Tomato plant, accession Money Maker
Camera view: tilt-top (135 deg); turntable rotation: 240 degrees
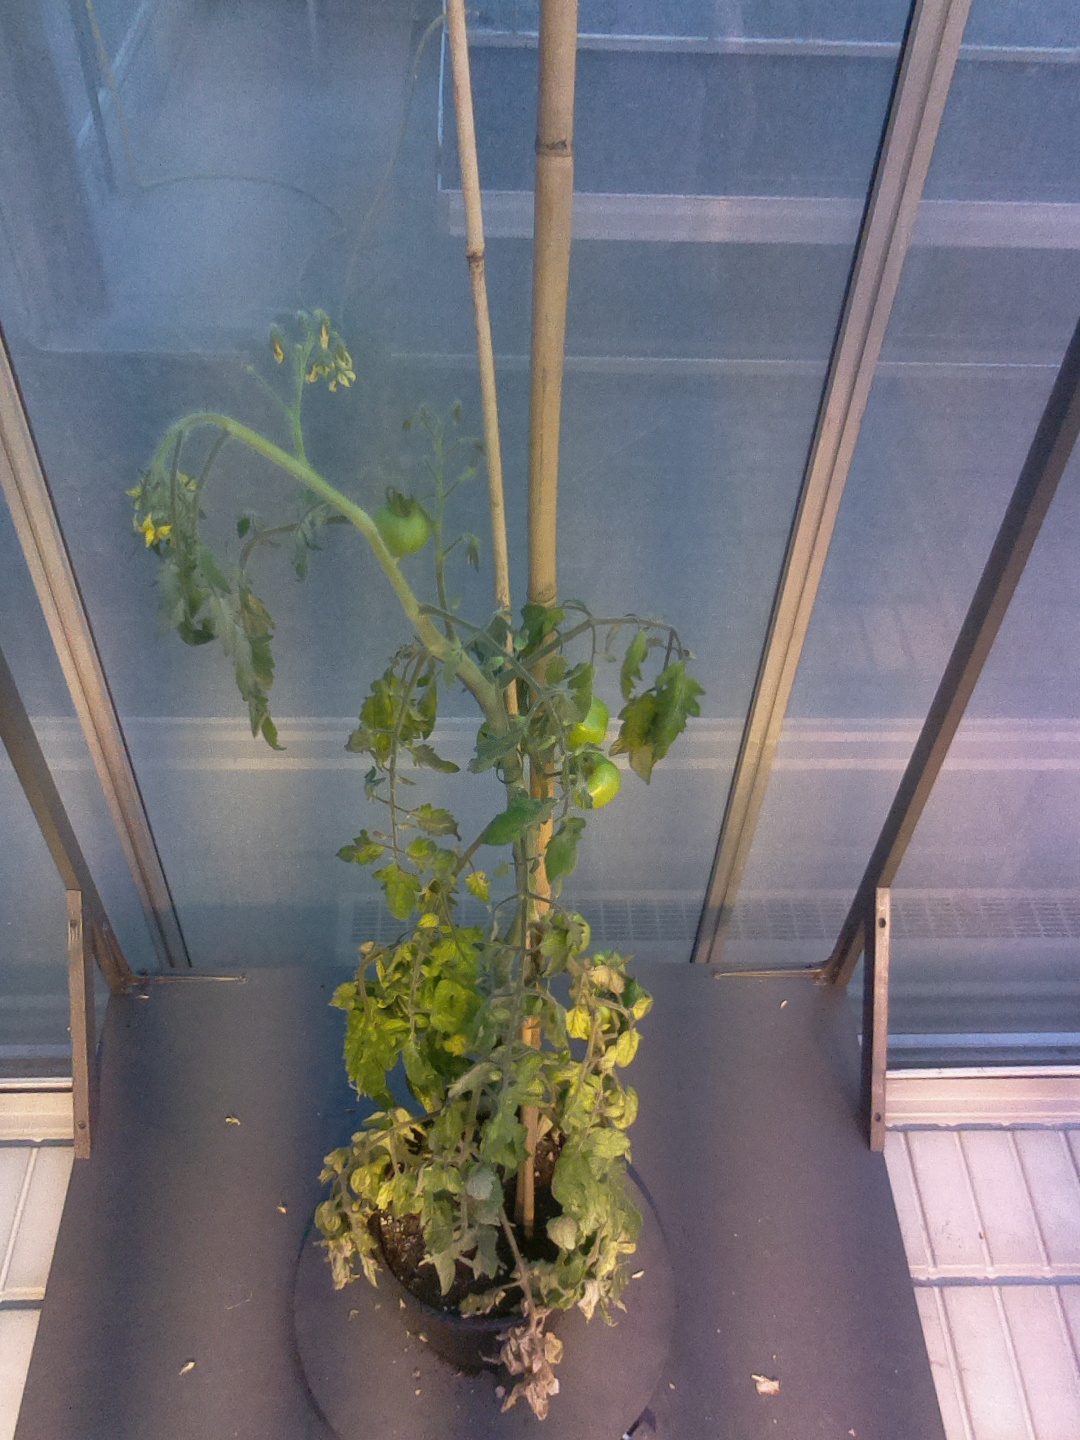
BBCH growth stage 76: 60%-70% of final fruit size